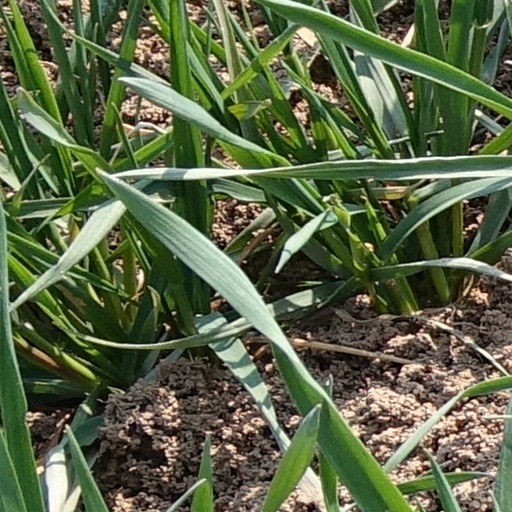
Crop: wheat